Quantum logic gate

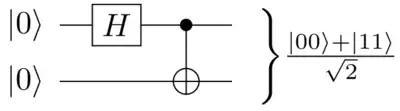
00\rangle</math> produces a Bell state

If two quantum states (i.e. qubits, or registers) are entangled (meaning that their combined state cannot be expressed as a tensor product), measurement of one register affects or reveals the state of the other register by partially or entirely collapsing its state too. This effect can be used for computation, and is used in many algorithms.